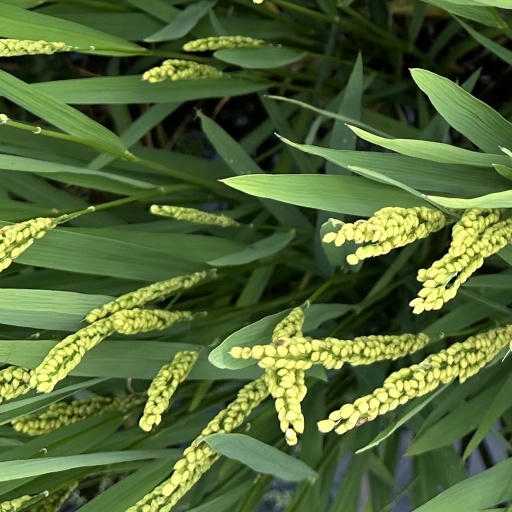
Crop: rice